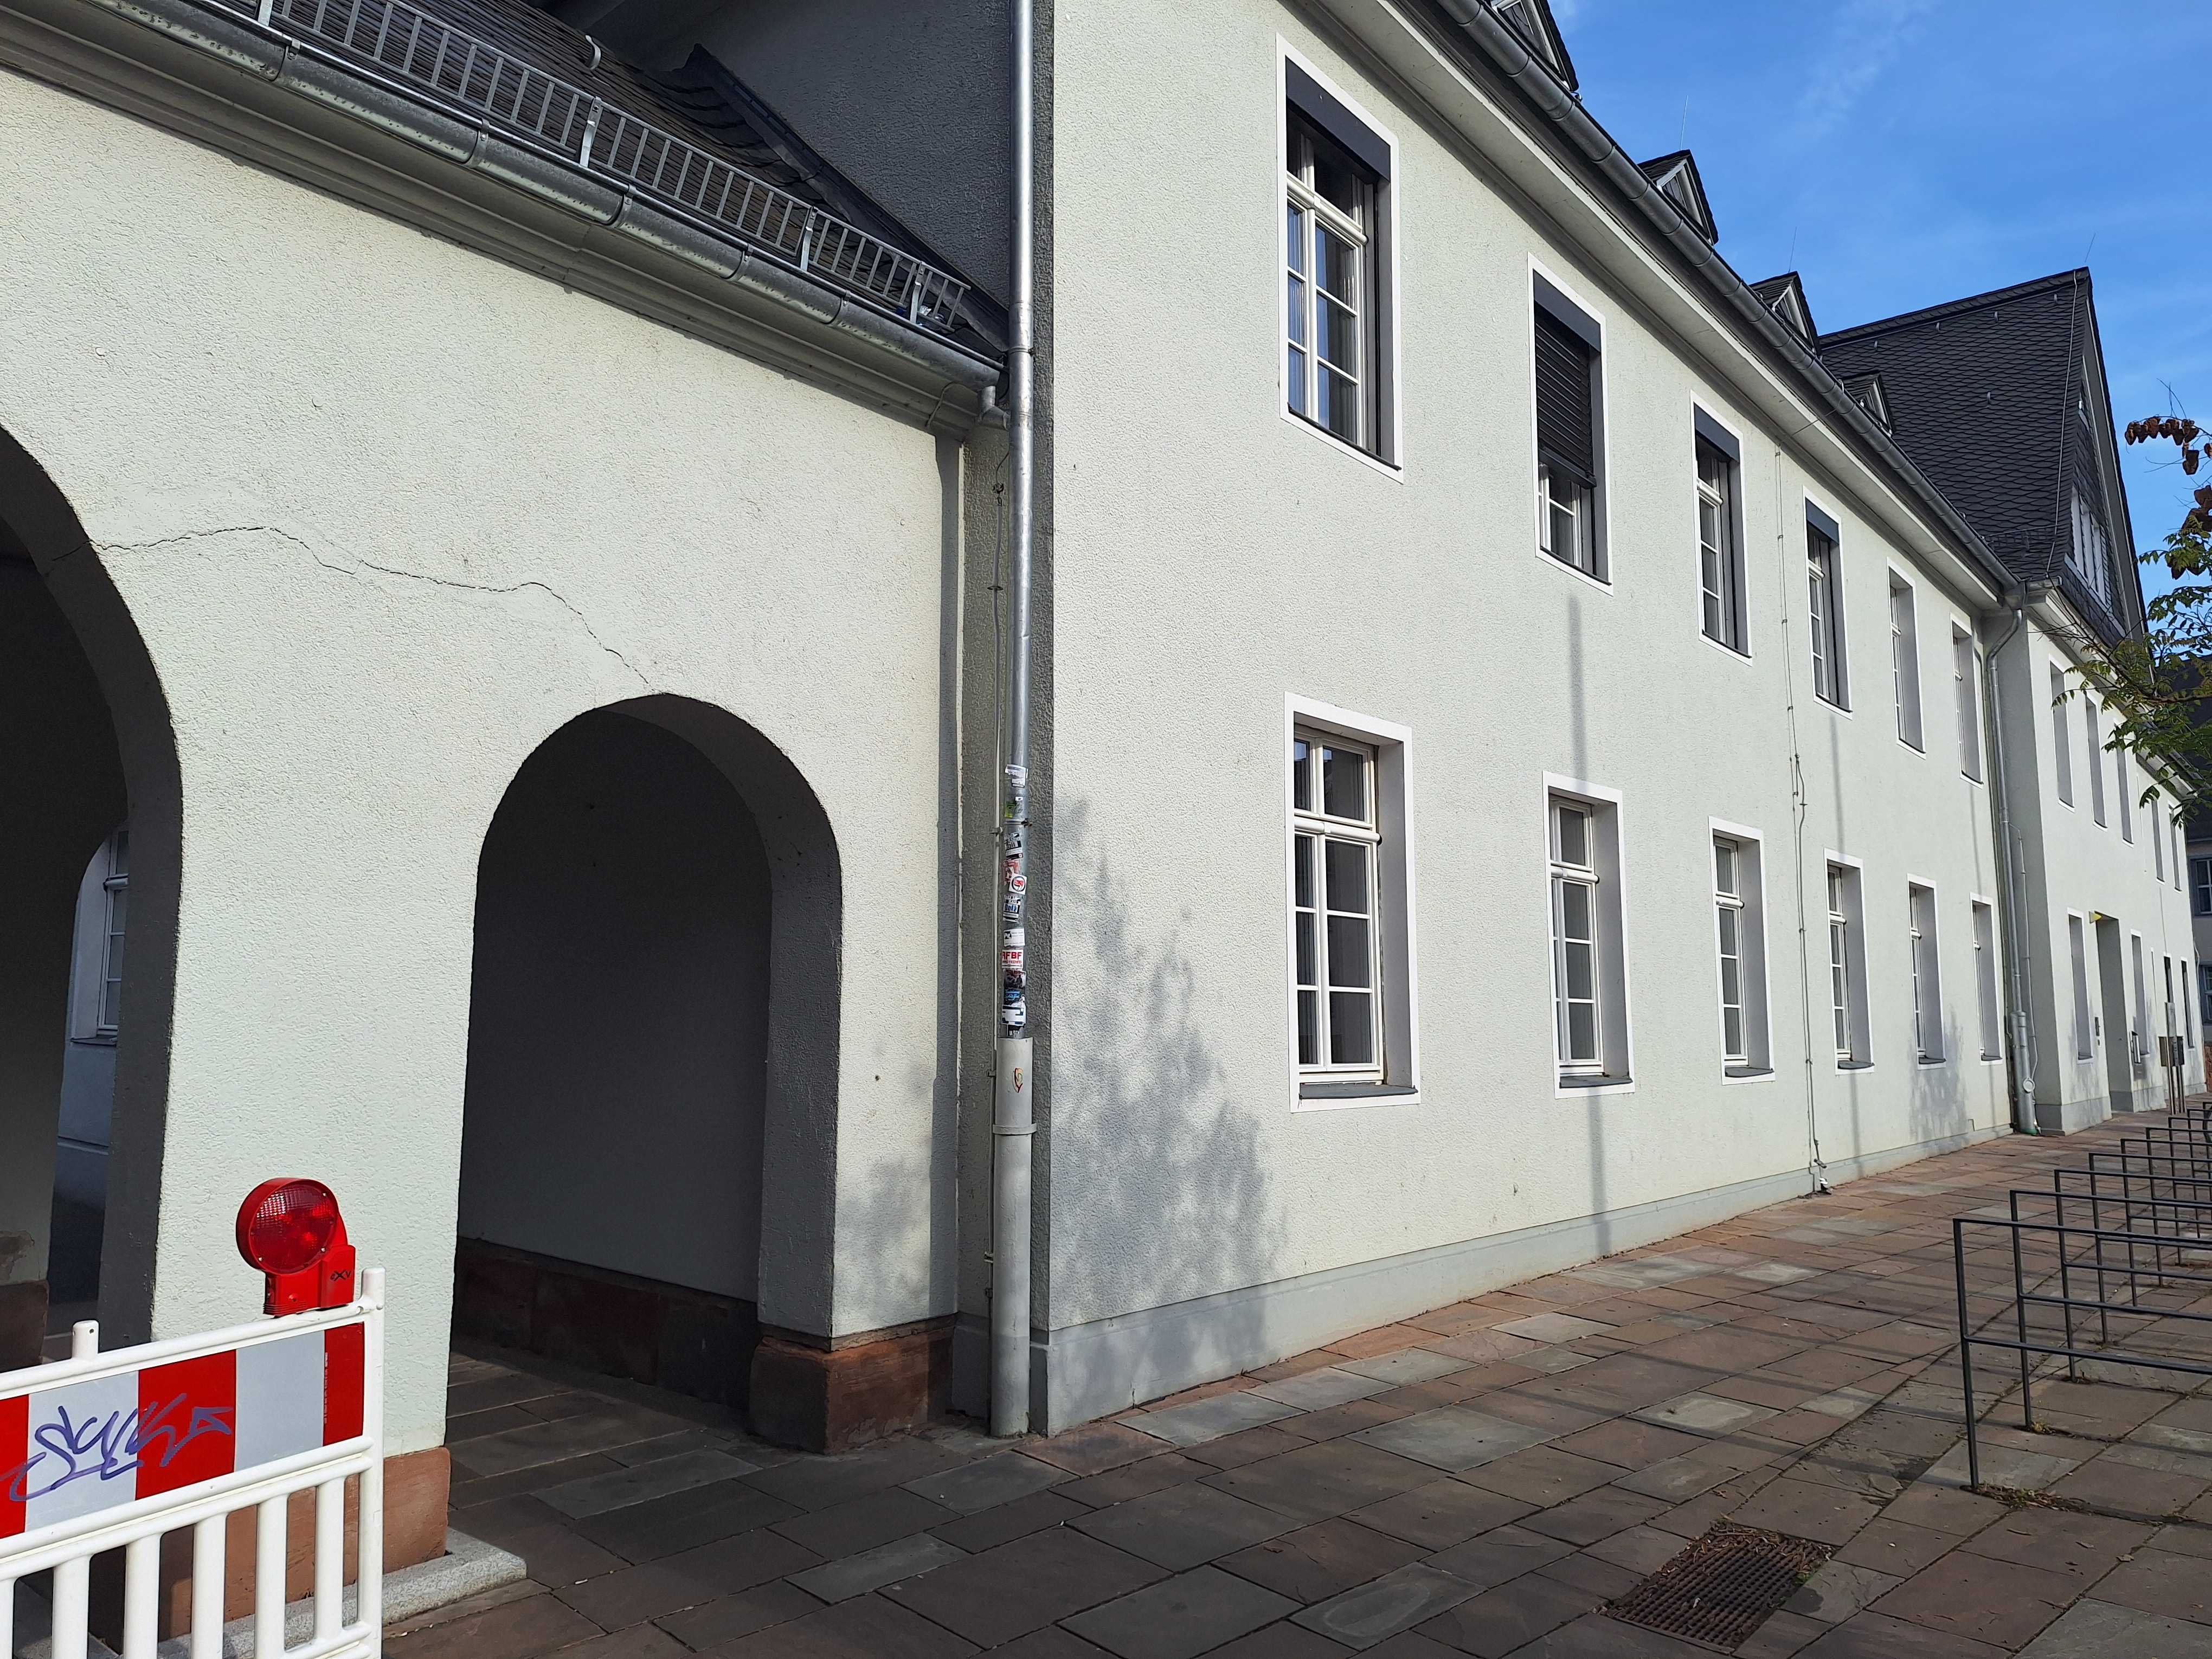
Building: Deutschhausstraße 12